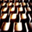
Label: keyboard